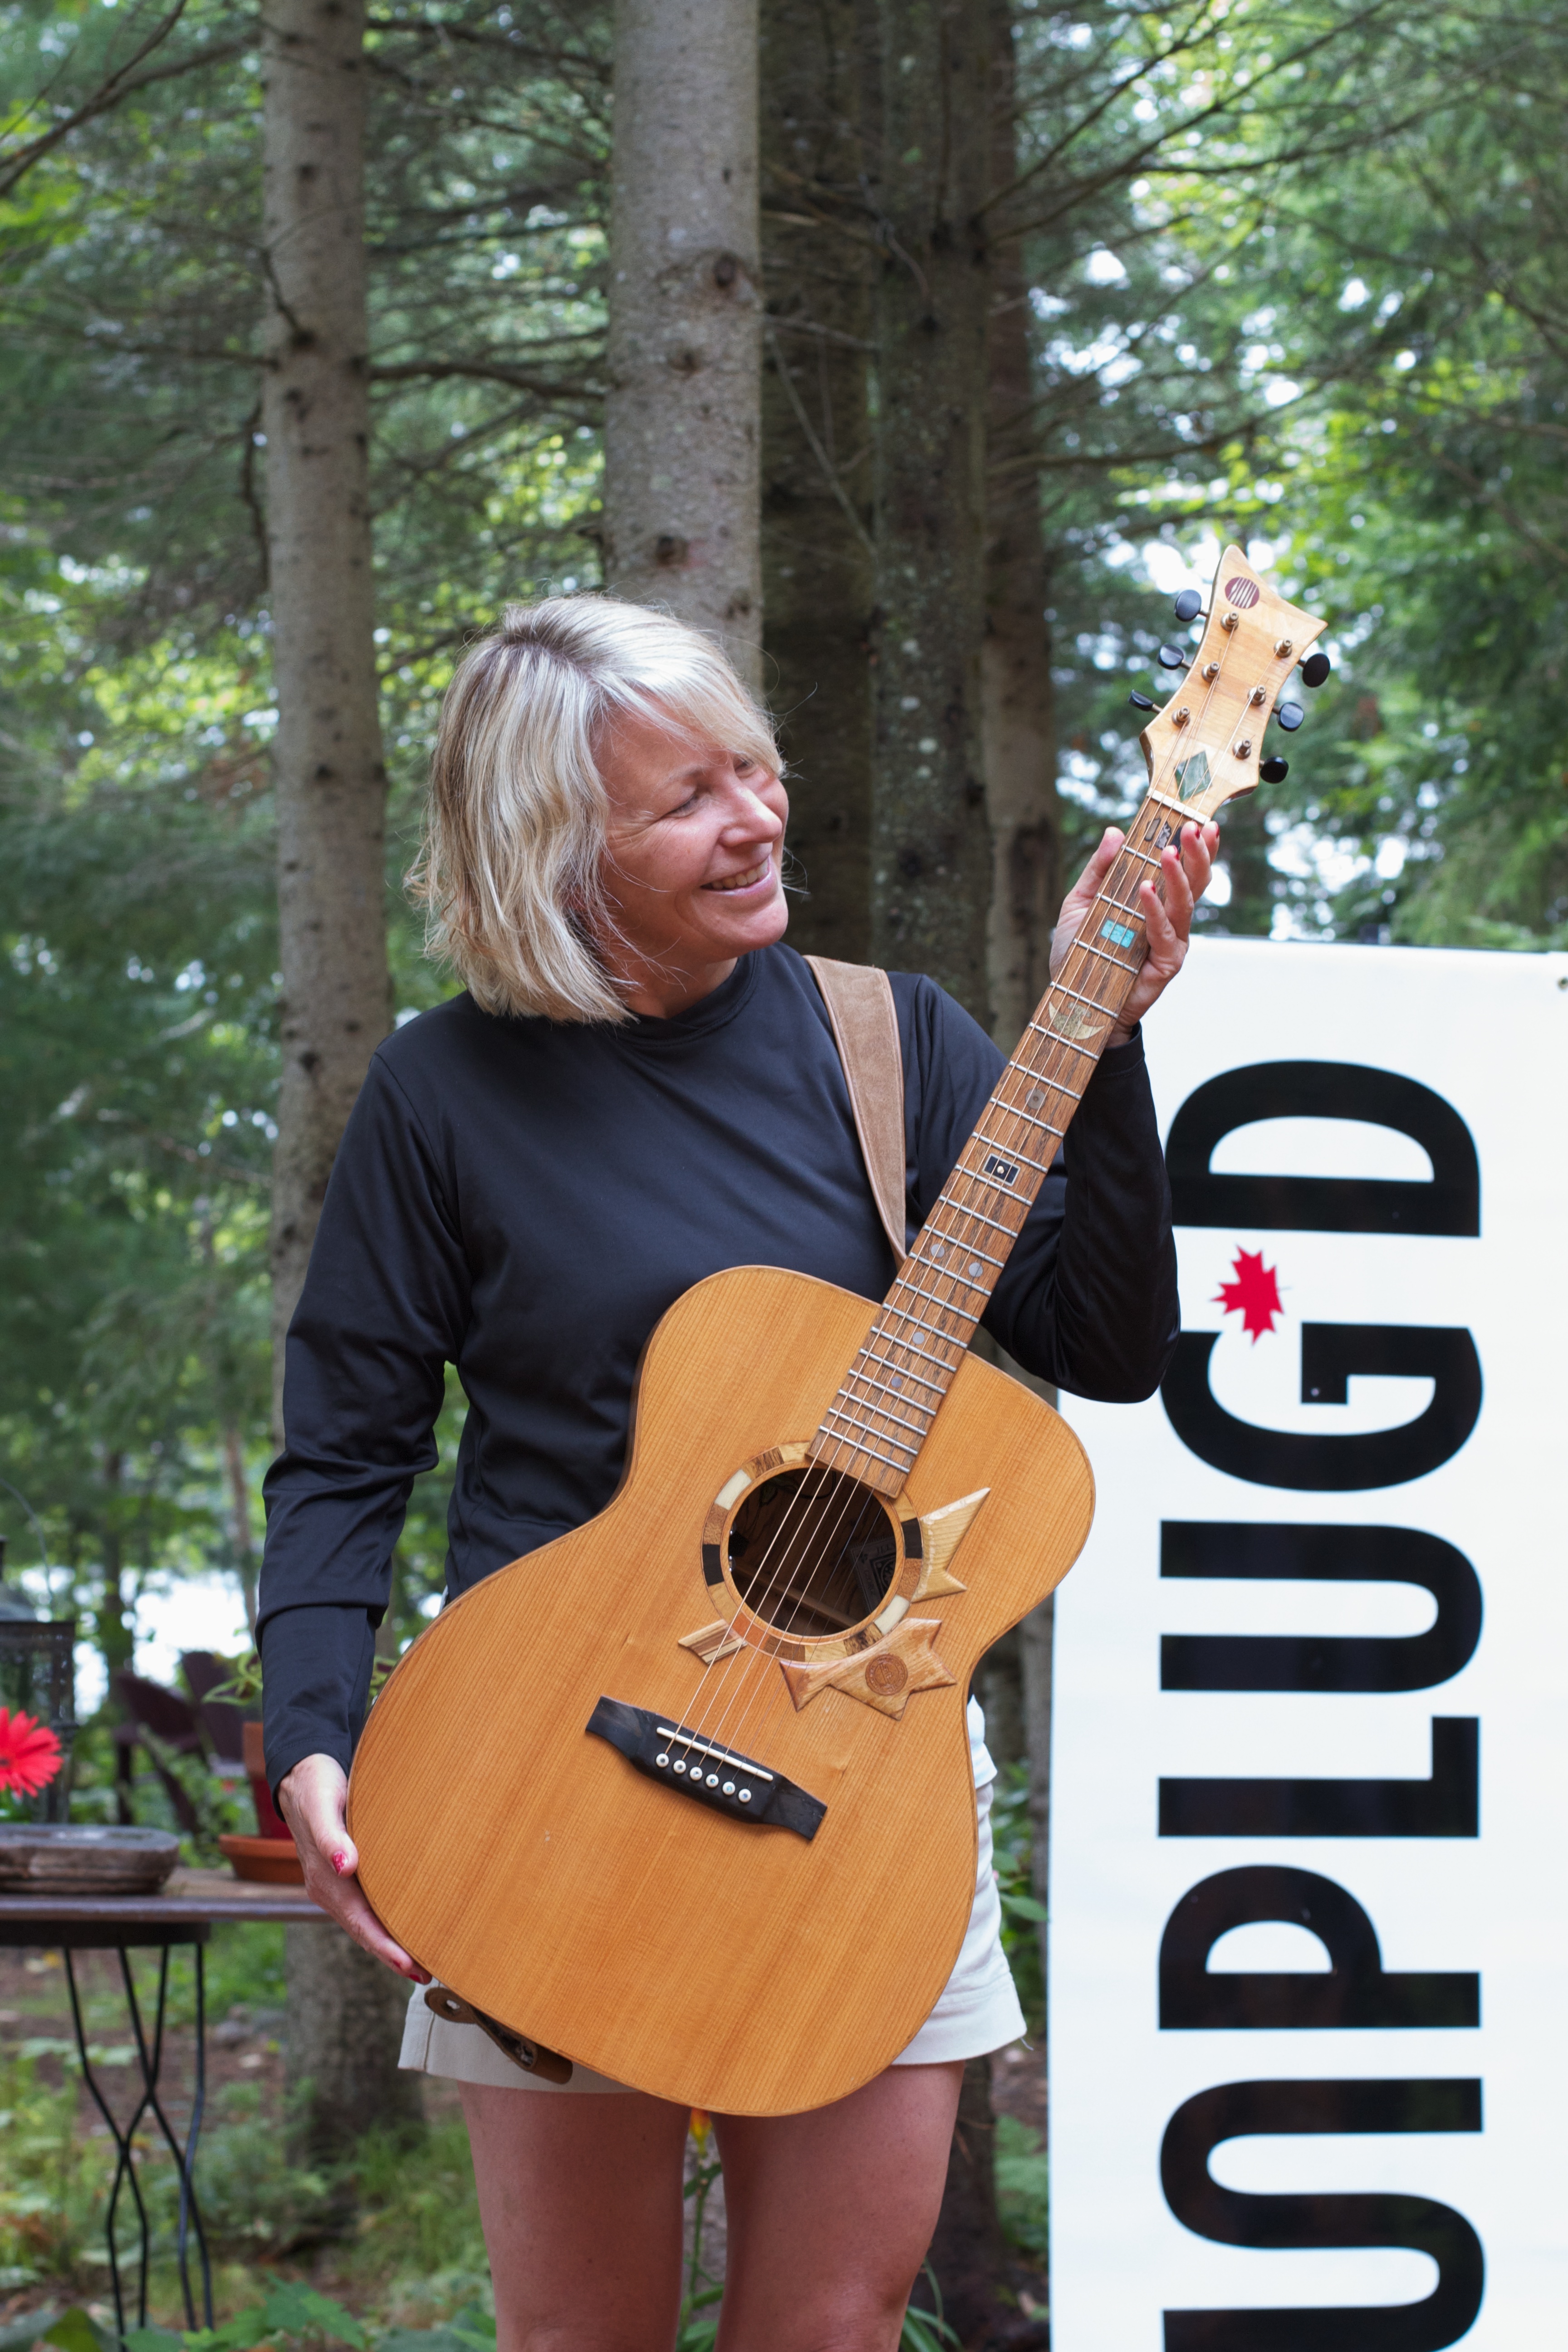
guitar, acoustic guitar, musician, musical instrument, guitarist, bass guitar, unplugd12, string instrument, plucked string instruments